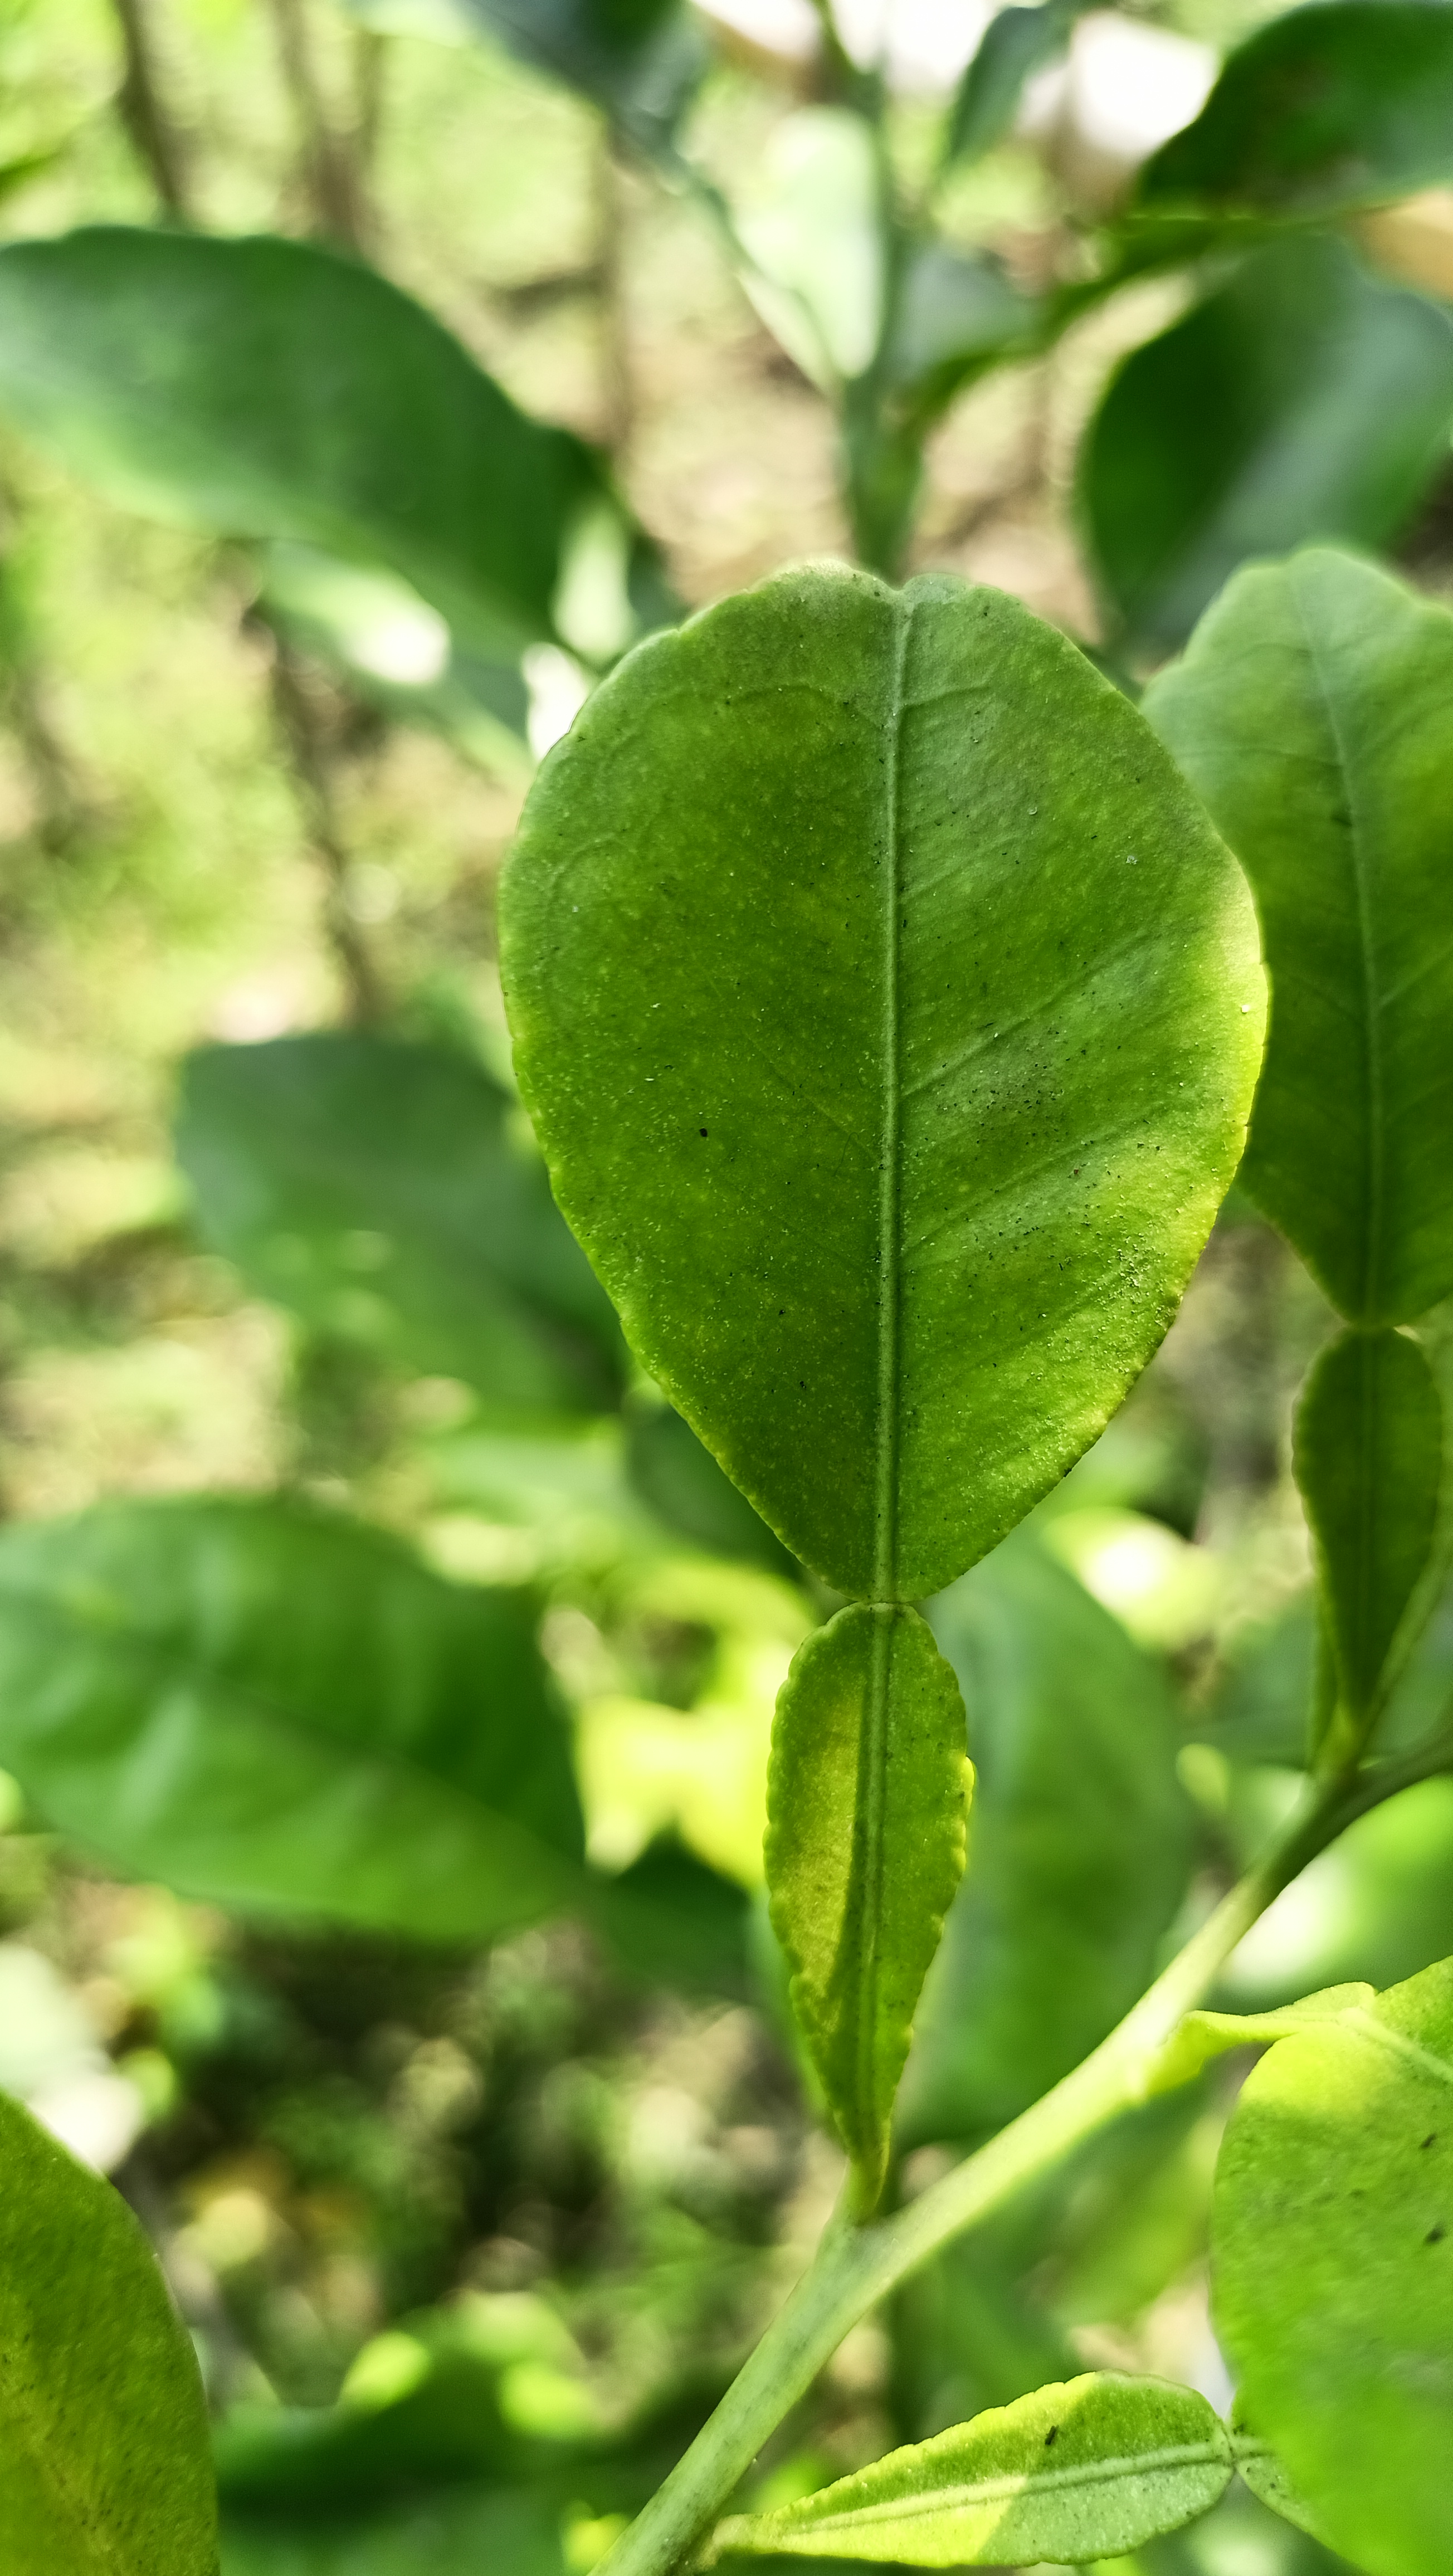
Mandarin leaf variety: Nagpuri